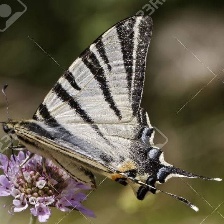
Species: SCARCE SWALLOW